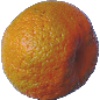
Label: mandarine